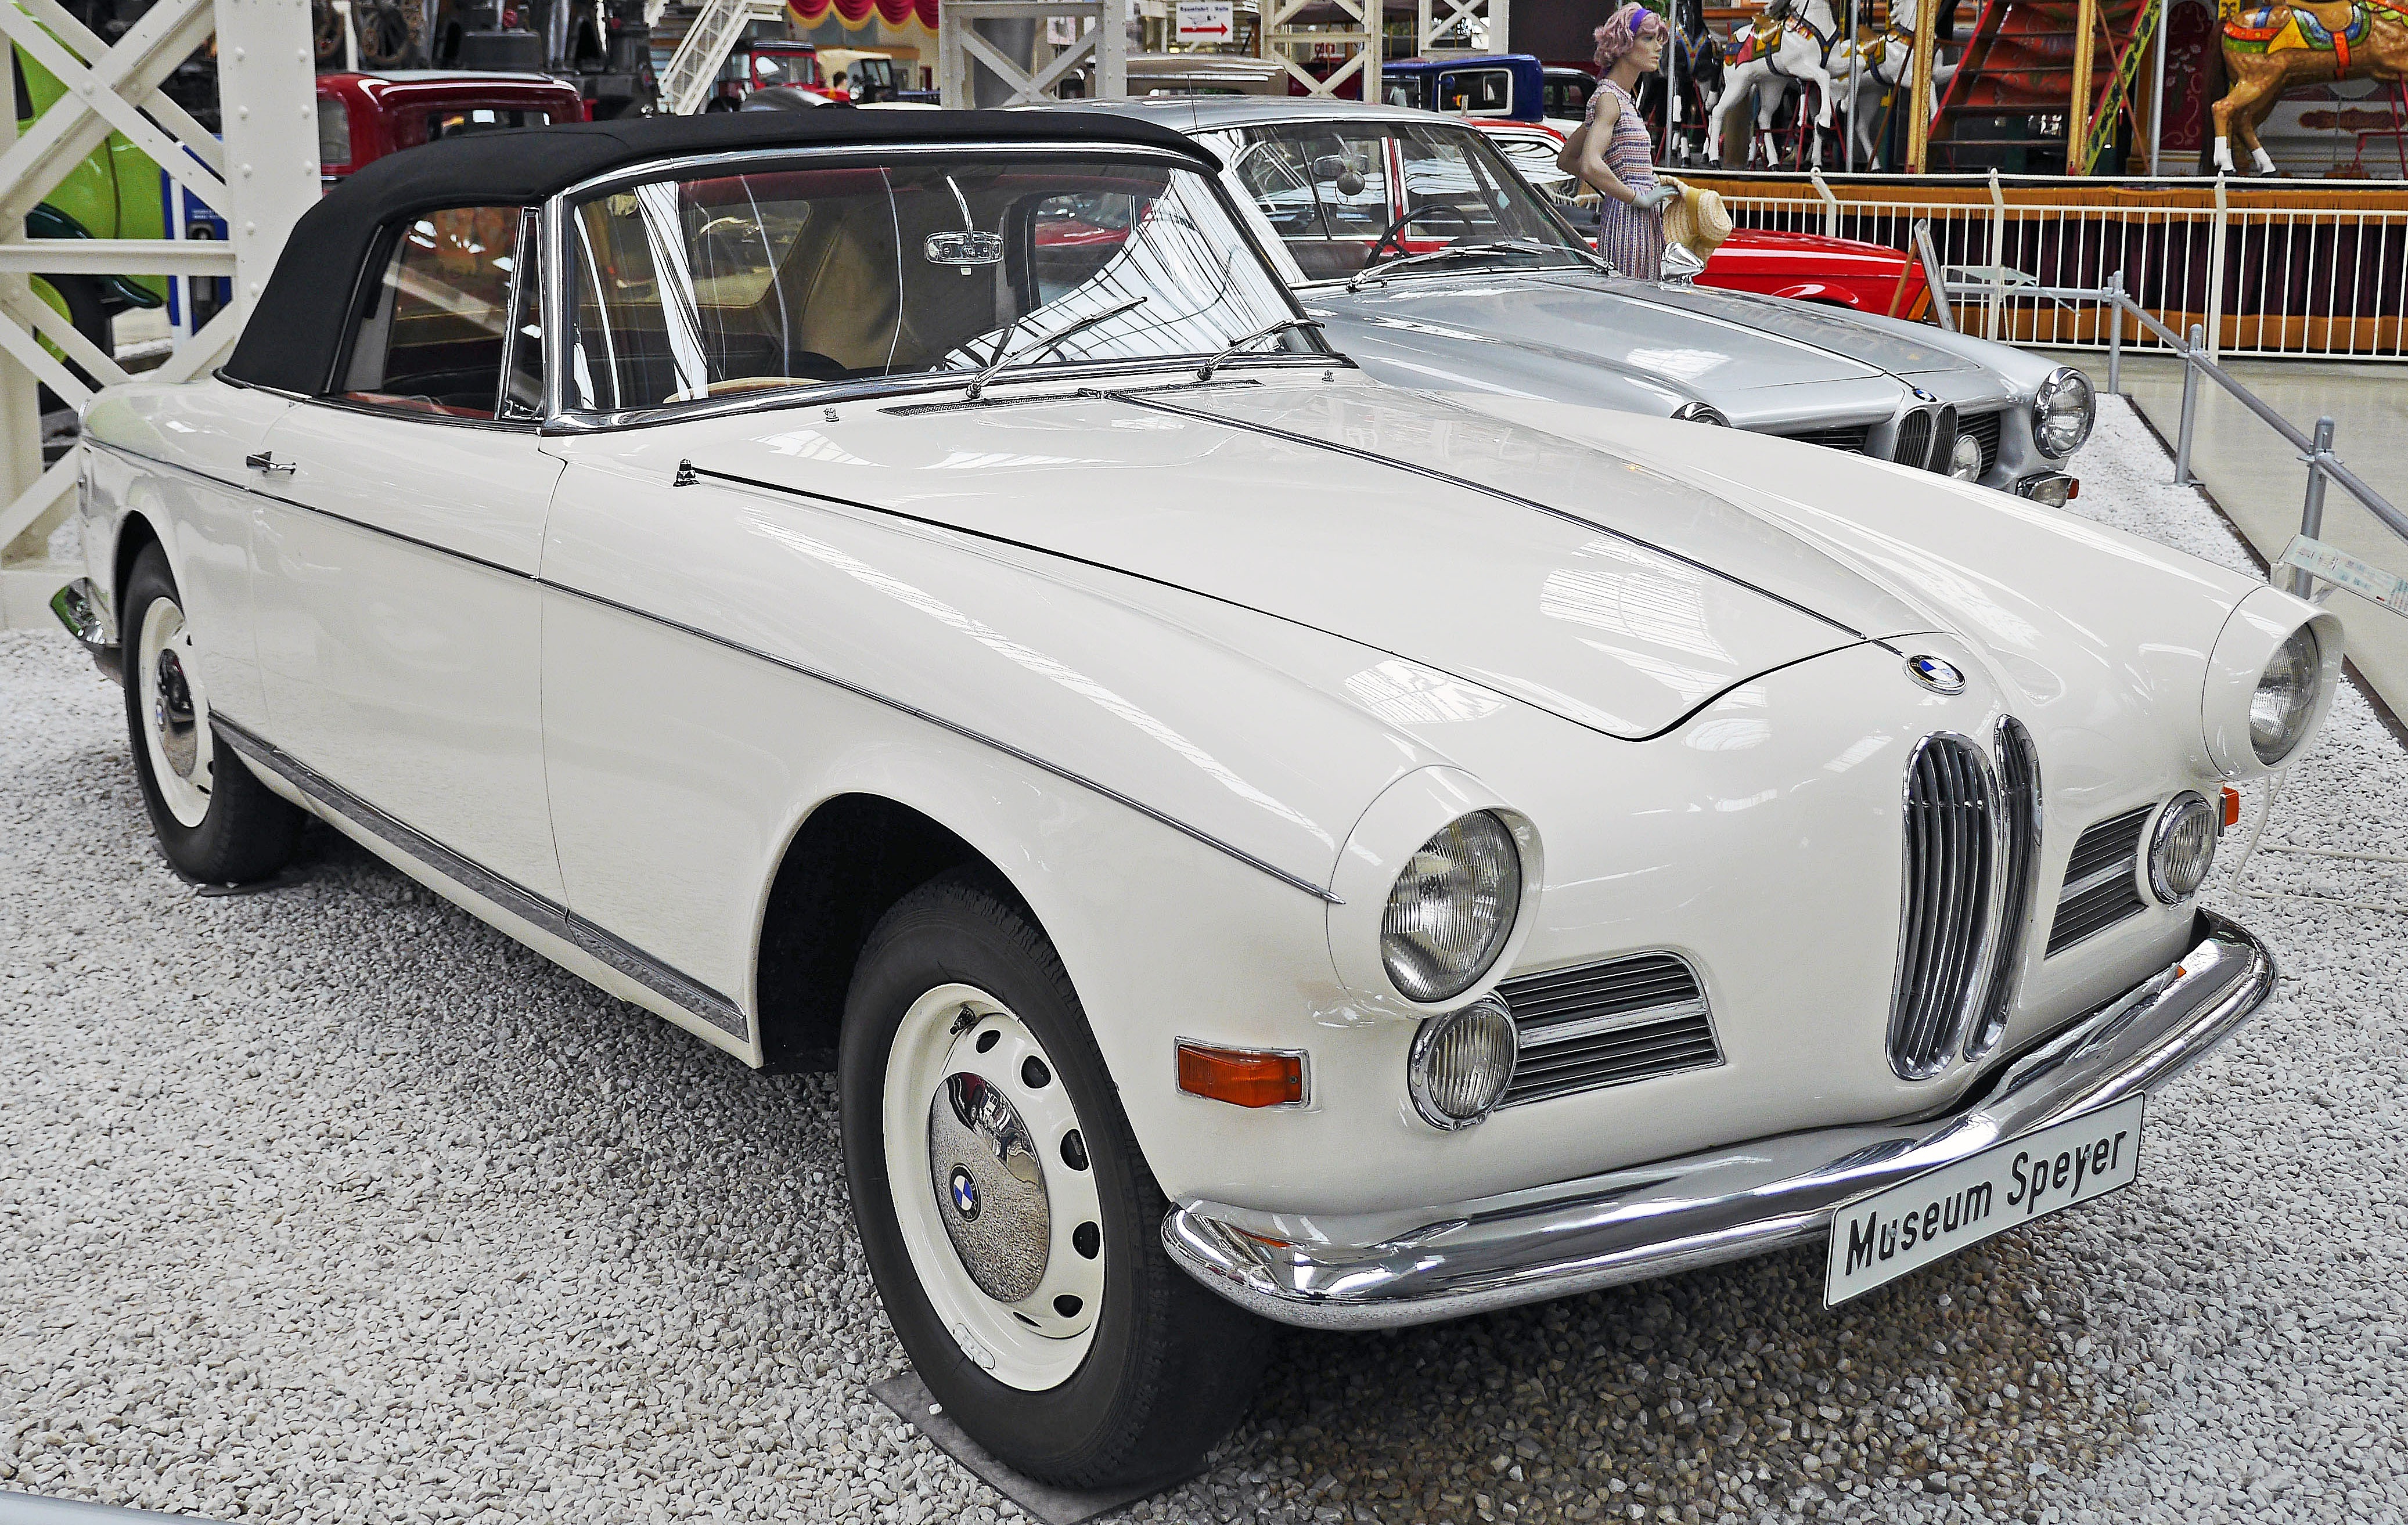
car, vehicle, museum, nostalgia, classic car, sports car, sedan, oldtimer, history, exhibit, convertible, exhibition, technik museum speyer, antique car, bmw 503 cabrio, year built 1957, 512 pieces, exclusive, land vehicle, automobile make, automotive exterior, automotive design, luxury vehicle, executive car, bmw 503